Ruehl No.925

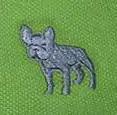
Trubble embroidered

Ruehl No.925 was an upscale clothing brand owned by Abercrombie & Fitch, selling apparel, leather goods, and luxury goods. Themed after New York City's Greenwich Village, the store was meant to attract post-graduate individuals aged 22 to 35, competing primarily with J.Crew, Polo Ralph Lauren, and American Eagle Outfitters' equally short-lived spinoff Martin + Osa. Ruehl was the only brand in the Abercrombie portfolio that sold clothing in the color black.